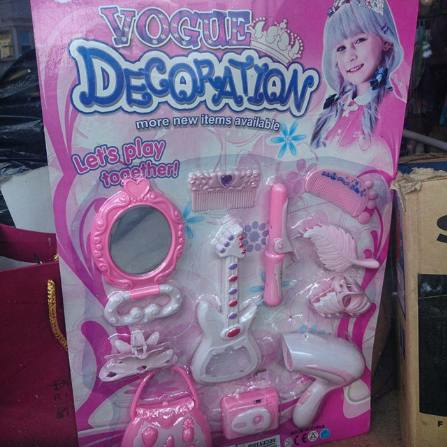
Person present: No